Maynooth University

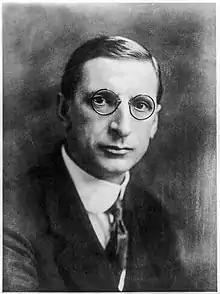
Éamon de Valera (c 1922), Taoiseach and President of Ireland lectured at Maynooth

Since 2013, Froebel College of Education is situated on campus. Maynooth University has established a "Froebel Department of Early Childhood and Primary Education" and awarded Froebel College's four-year Bachelor of Education degrees, Higher Diploma in Primary Education, Master's degree in Special and Inclusive Education and Postgraduate Diploma in Arts in Special Education. The Education Building opened in late September 2016.